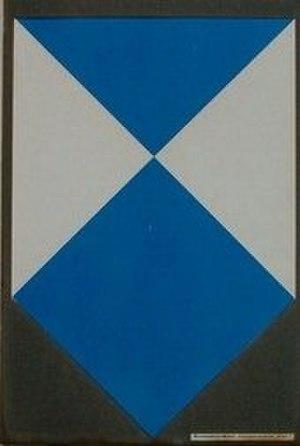
La protection du patrimoine culturel a été édictée par la convention de La Haye de 1954 portant sur la protection de ces biens culturels en cas de conflits armés.